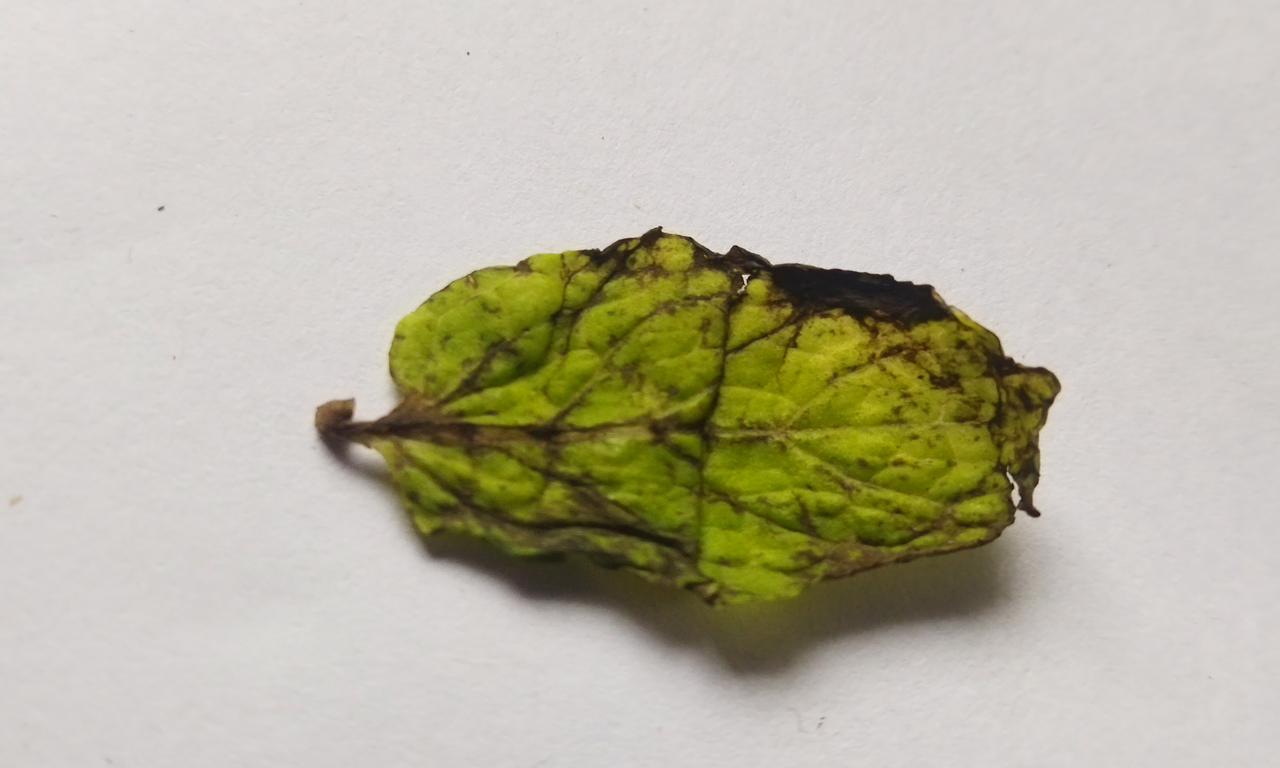
Label: Spoiled